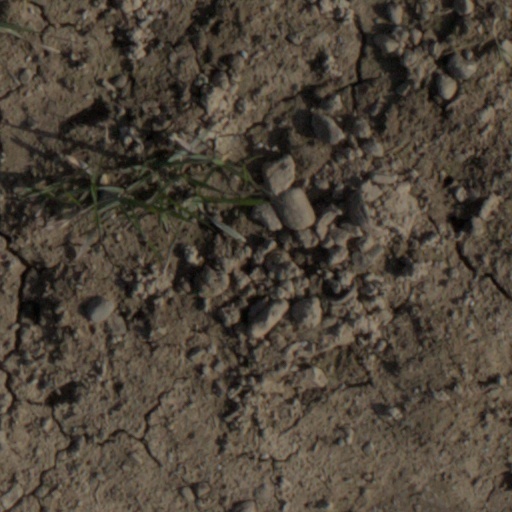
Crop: wheat